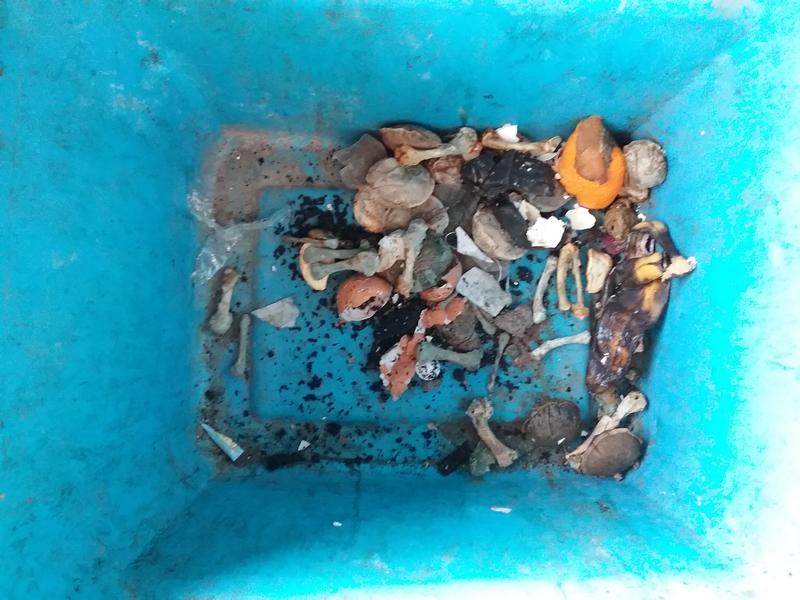
Waste category: biological